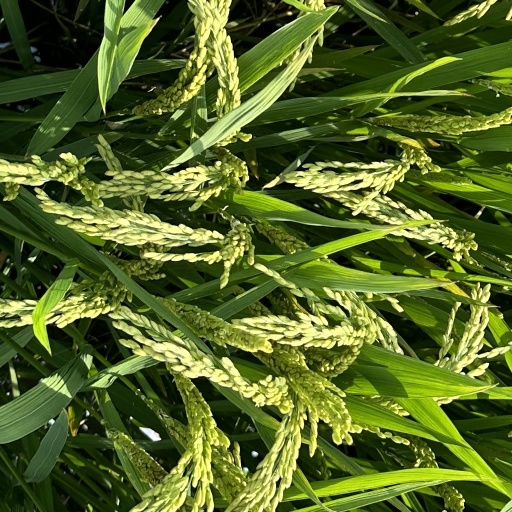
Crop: rice